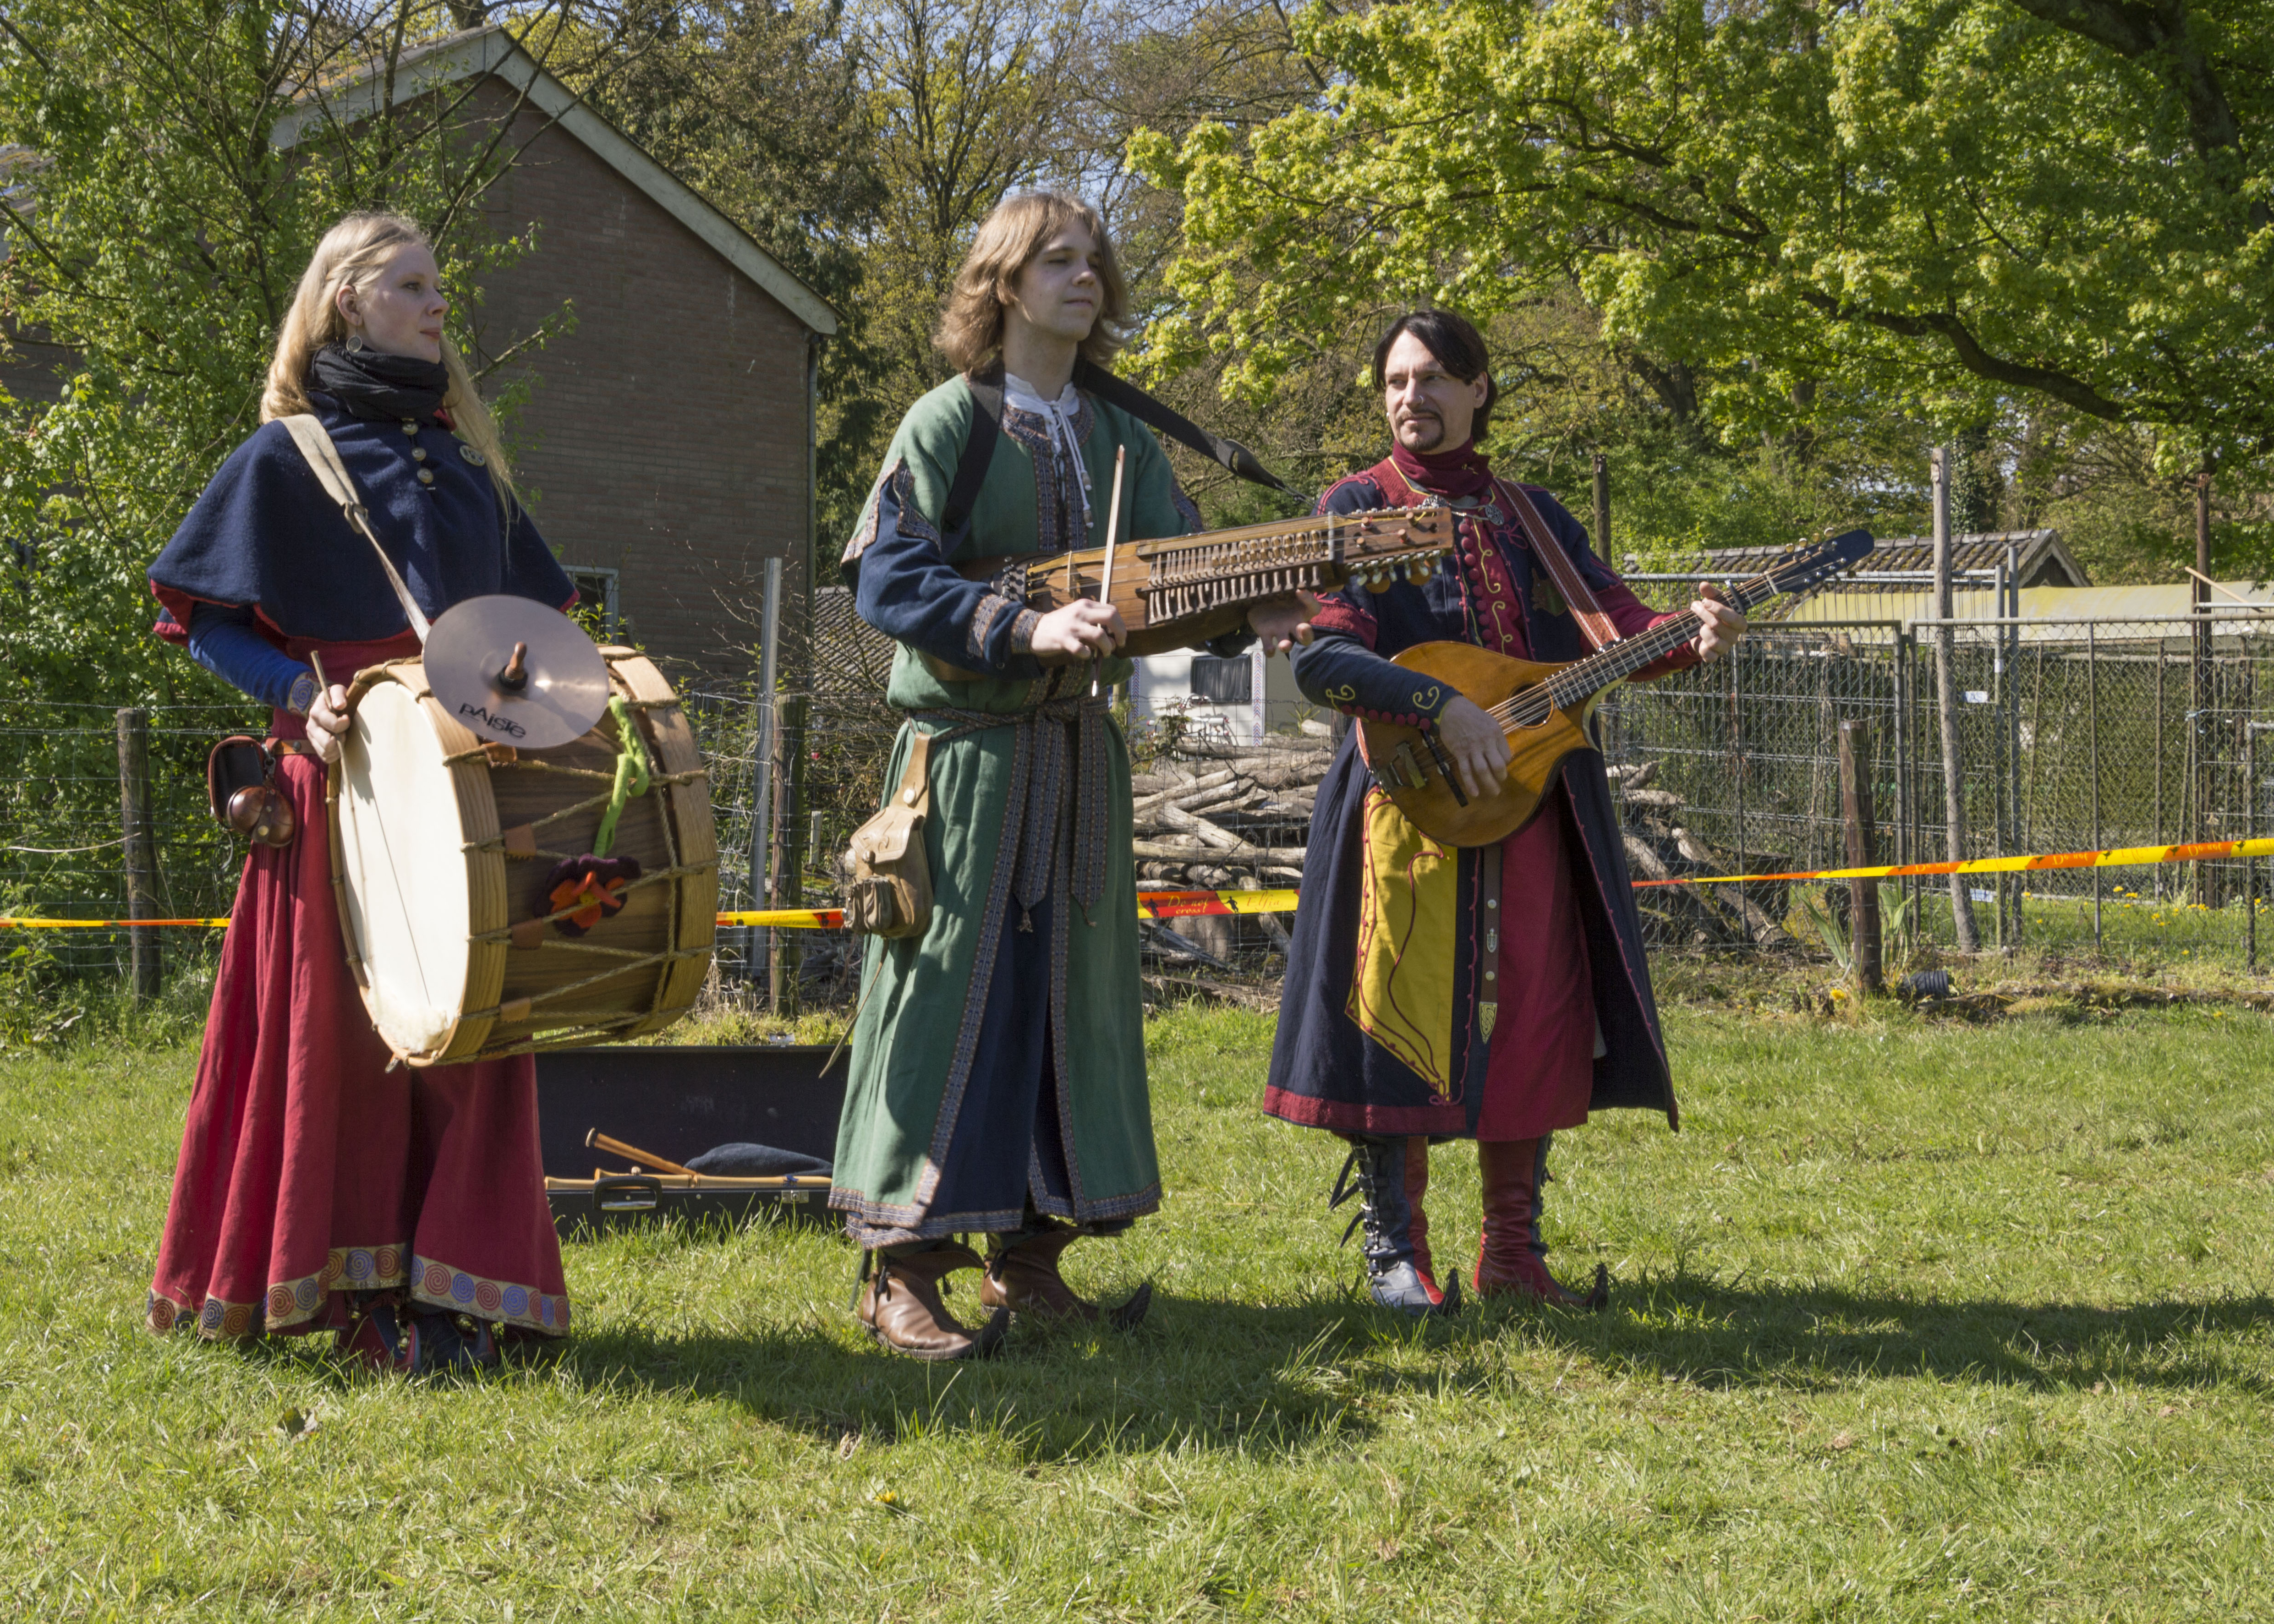
outdoor, people, photography, van, photo, nikon, cosplay, holland, festival, nederland, netherlands, de, fun, dutch, outdoorphotography, picture, photograph, fotos, foto, fotografie, pd, event, tradition, costume, kasteel, middle ages, paulvandevelde, pdvandevelde, padagudaloma, dordrecht, nederlandinfotos, eventphotography, evenementenfotografie, pvdvfotografie, pdvandeveldedordrecht, nederlandsefotografie, dutchphotogaraphy, totallydutch, fotografienederland, hollandsefotografie, fotografieholland, velde, haarzuilens, dehaar, elfia, eff, kasteeldehaar, elffantasyfair, elfiahaarzuilens, elfia2014, eff2014, folk dance